Valley of Mexico

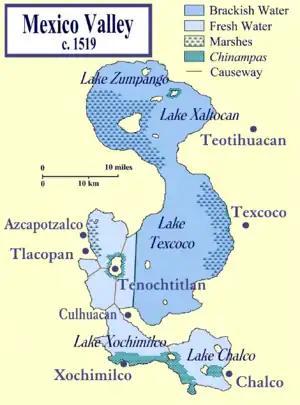
The lake system within the Valley of Mexico at the time of the Spanish Conquest in around 1519.

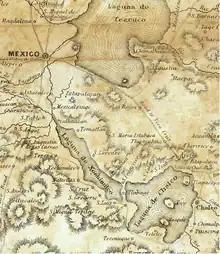
An 1847 map of Lake Xochimilco and Lake Chalco

Before the 20th century, the Mexico City portion of the valley contained a series of lakes, with saline lakes to the north near the town of Texcoco and freshwater ones to the south. The five lakes, Zumpango, Xaltoca, Xochimilco, Chalco, and the largest, Texcoco used to cover about of the basin floor. Small mountains such as the Sierra de Guadalupe and Mount Chiconaultla partially separated the lakes from each other. All the other lakes flowed toward the lower Lake Texcoco, which was saline due to evaporation. The lakes were fed by a number of rivers such as the San Joaquin, San Antonio Abad, Tacubaya, Becerra, Mixcoac and Magdalena Contreras, carrying runoff and snowmelt from the mountains.